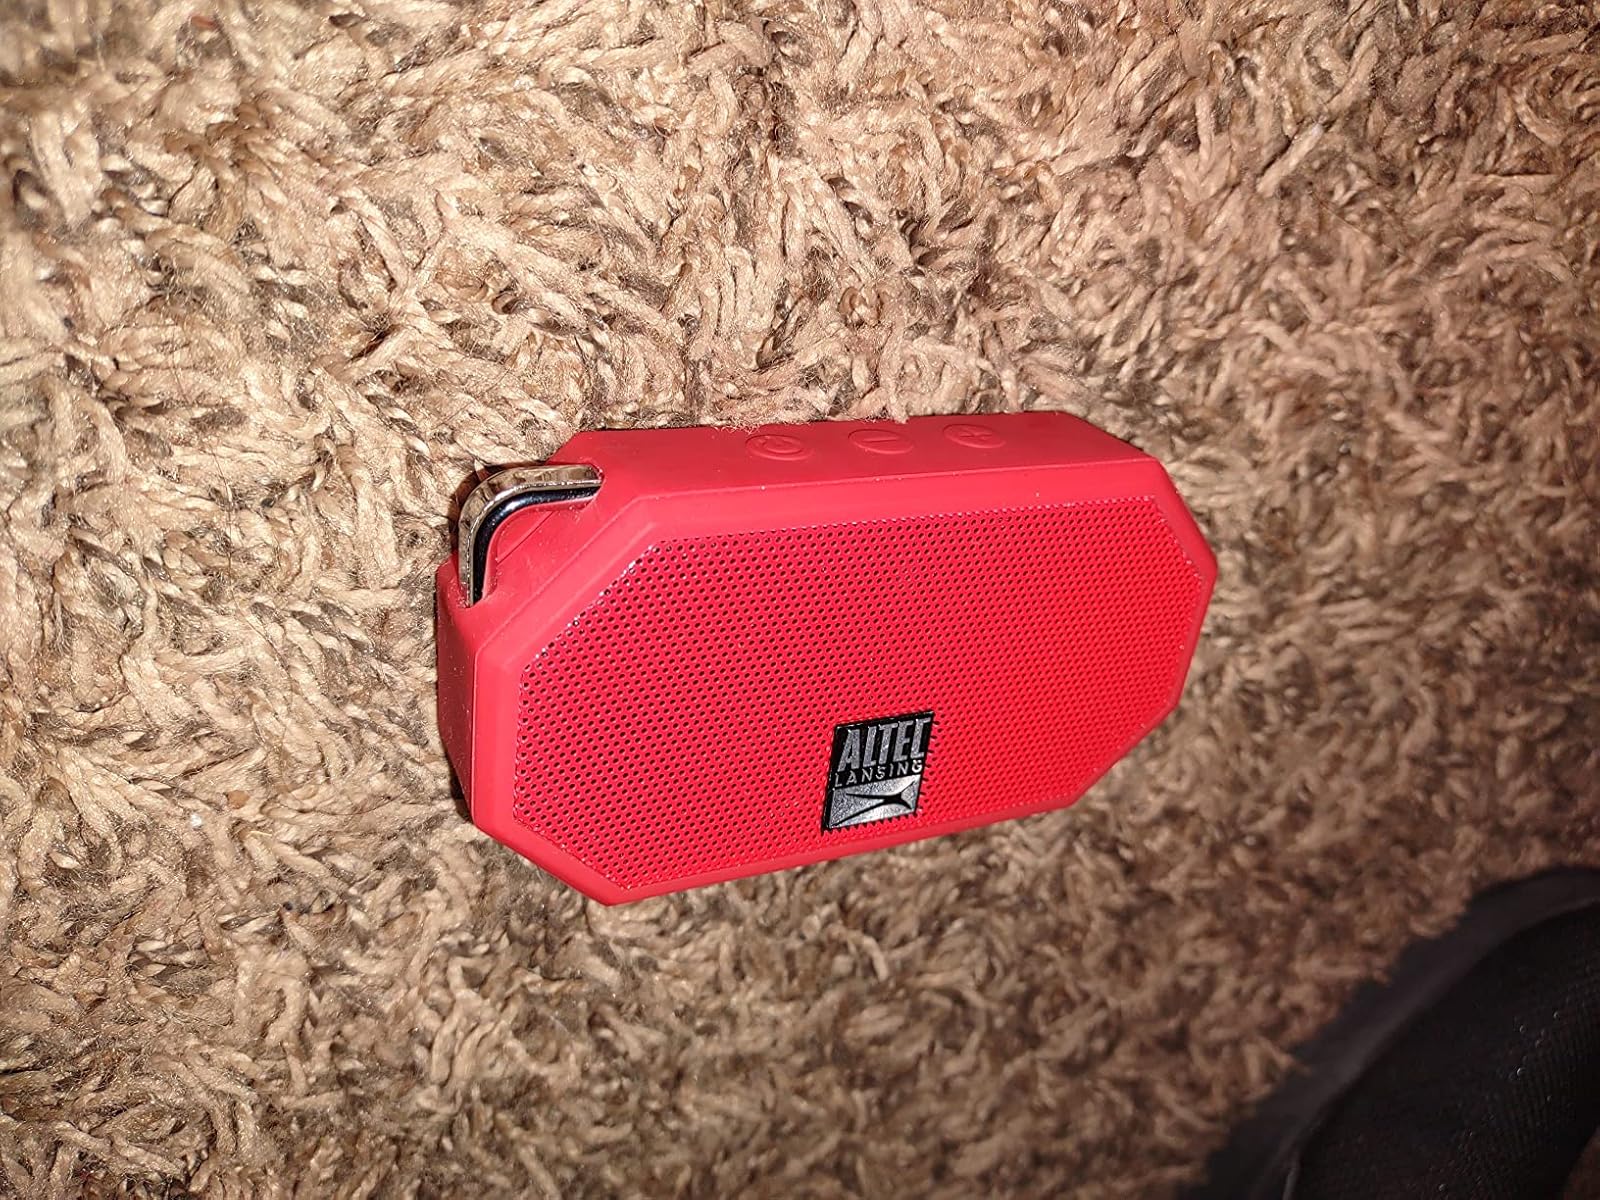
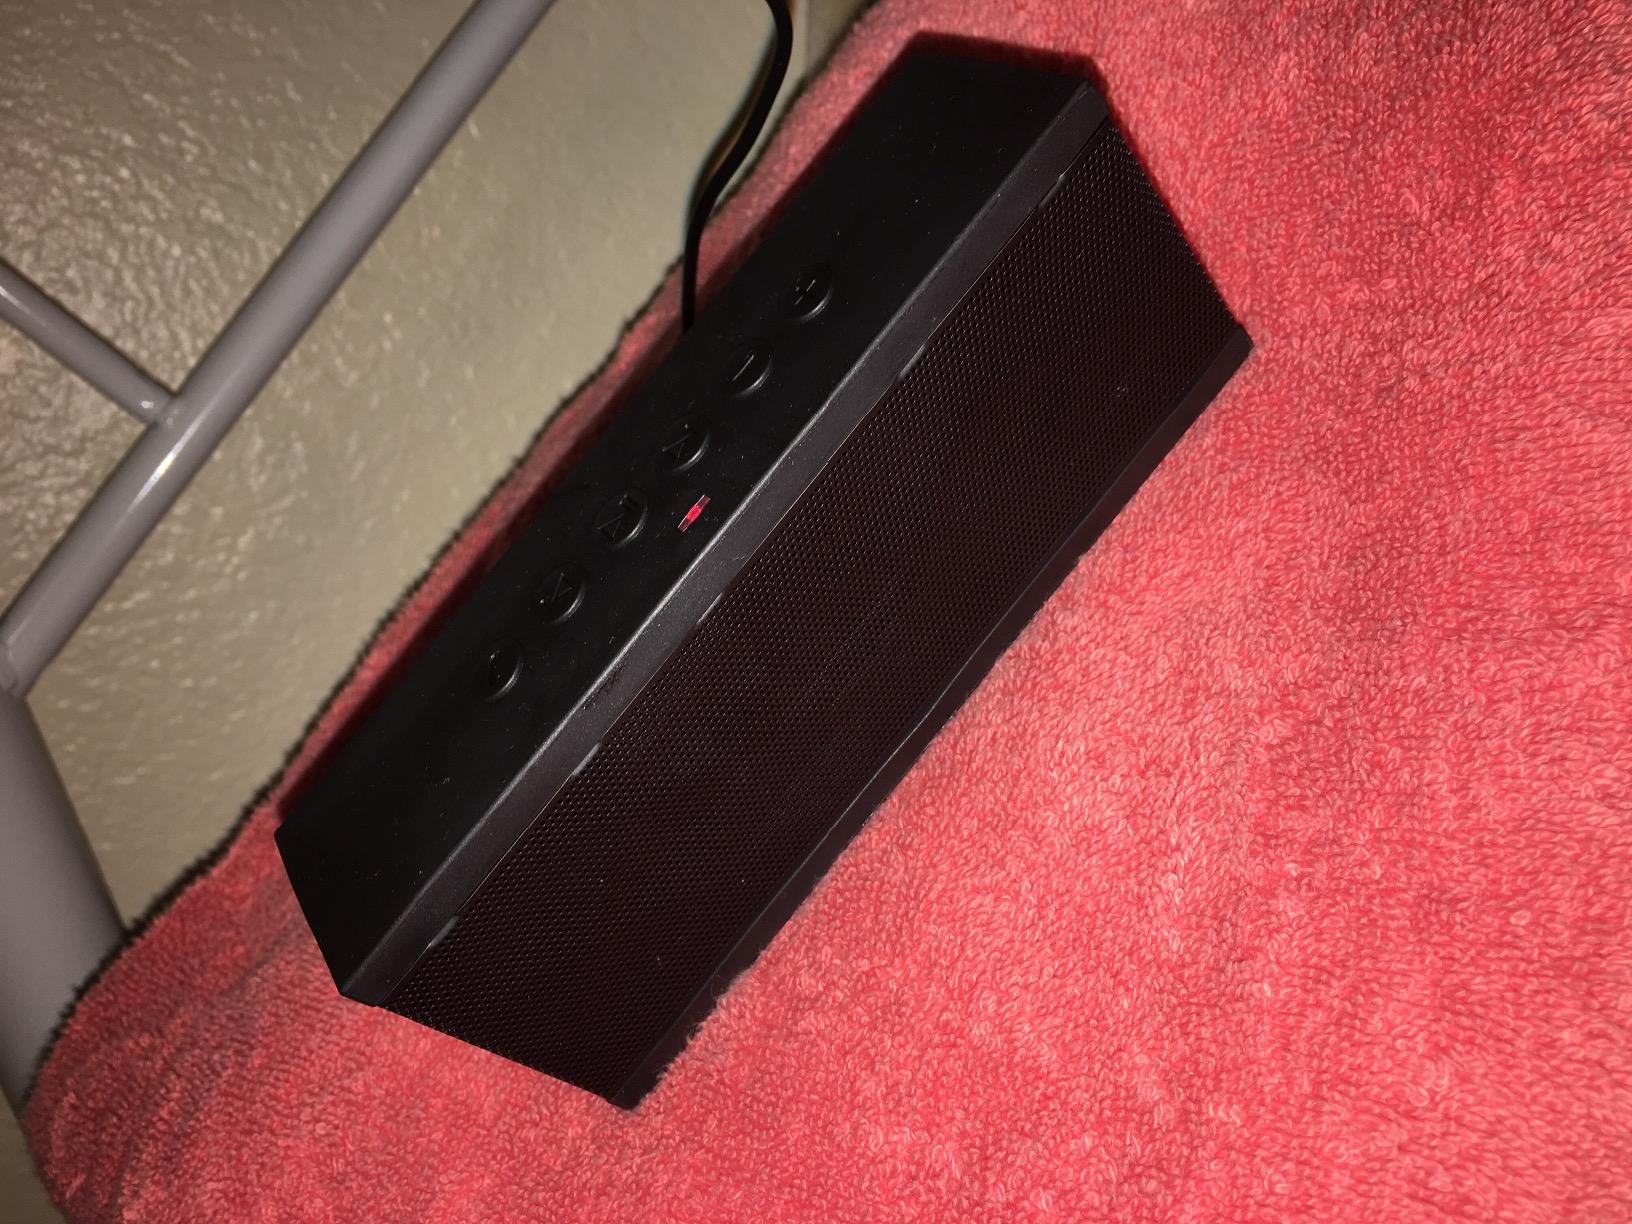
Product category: speaker
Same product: no